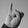
ASL letter: I